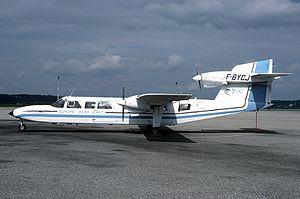
Le Britten-Norman Trislander est un avion de lignes régionales trimoteur conçu et réalisé par l'avionneur britannique Britten-Norman dans les années 1970.